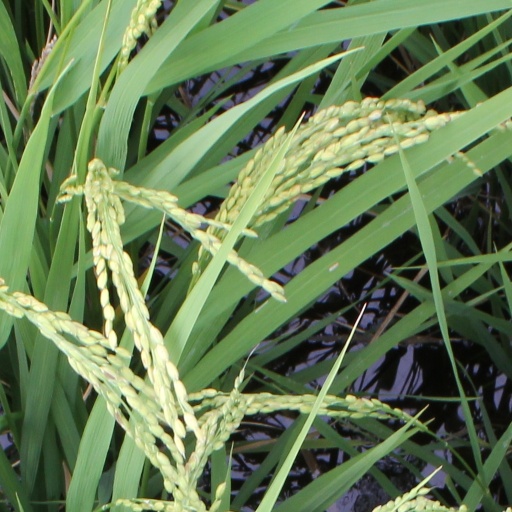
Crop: rice